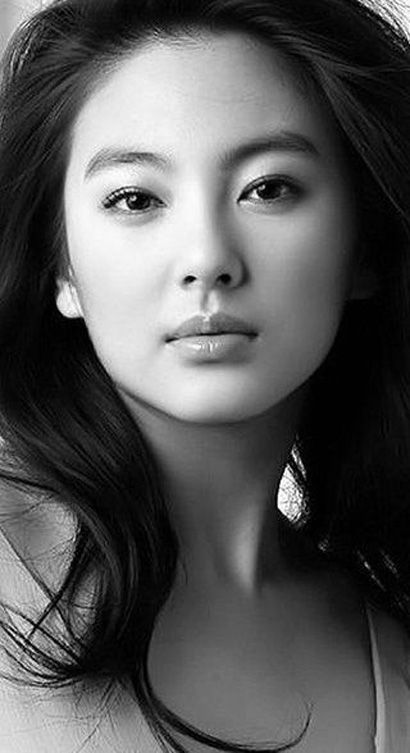
Label: Colored